Warrens Bridge

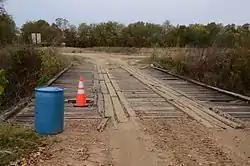

The Warrens Bridge is a historic timber-trestle bridge carrying Phillips County Road 141 across the Lambrook Levee Ditch west of Lambrook, Arkansas. The bridge has seven spans with a total length of ; the longest span is . The bridge is wide, and is set on timber abutments and piers. It was built about 1930.